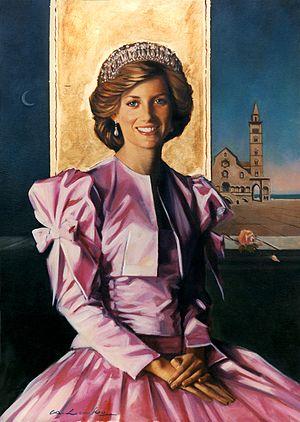
Primera Dama est une telenovela colombienne produite par Henry Toto Duquem pour Caracol Televisión. C'est une adaptation de la télénovela chilienne du même nom. Elle est diffusée entre le 8 novembre 2011 et le 6 juillet 2012 sur Caracol Televisión. En Afrique, elle est diffusée sur la chaîne de telenovela Novela F Plus depuis le 6 août 2018. En France, la série est disponible sur M6 depuis le 28 décembre 2018, via la plateforme 6play.